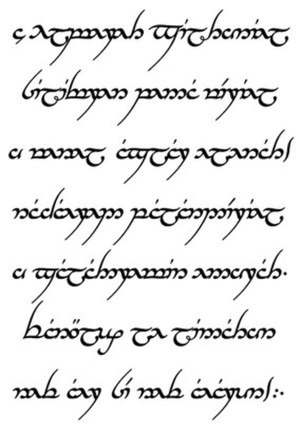
Quenya
A Elbereth Gilthoniel skrevet med tengwar.
Quenya er et sprog, der er opfundet af J.R.R. Tolkien. Quenya anvendes i Tolkiens værker som et sprog, elverne taler. Ifølge Tolkiens beskrivelse er sproget udviklet at Højelverfolket, som var den del af elverfolket der nåede til Valinor. De havde tidlige talt det samme sprog som de elvere der var blevet tilbage. Vanyarne og Noldorene talte begge quenya, men med mindre forskelligheder som dog ikke gjorde sprogene uforståelige for de to grene af elvere. Da elverne kom til Valinor begyndte Valarne også at tale sproget og byggede på det med dele af deres eget sprog, disse tilføjelser er oftere forekommende i Vanyarnes version af sproget end i Noldorenes. Grunden til dette er formentlig at Vanyarene bibeholdt et godt forhold til Valarne. Den tredje gren af elvere er Teleri. Deres sprog, teleri, er meget tæt forbundet med quenya. Nogle har endda foreslået at det blot var endnu en dialekt af quenya, hvilket ville være plausibelt ud fra et lingvistisk synspunkt, men forkert ud fra et historisk. Sprogene deler ikke en fælles historie, men minder meget om hinanden.